United States Youth Cricket Association

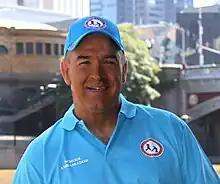
Mike Young

In the Fall of 2010, USYCA began placing cricket sets in schools in Maryland, and international cricket celebrities, such as Australia's Nathan Bracken and Damien Martyn, posed for photos wearing USYCA tee shirts. Bracken included his son, Chase (also in a USYCA shirt), in his portrait. Also that fall, a USYCA instructional video was produced by Rohit Kulkarni and City Lights Films, and was added to the USYCA YouTube page. This three-part video, "Introducing Cricket To Children in the United States," was viewed thousands of times in its first year online, and became key in delivering the USYCA formula to those spreading cricket to new demographics.